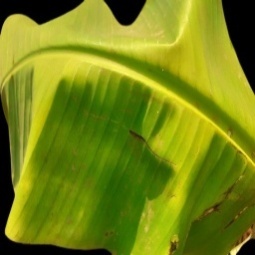
Label: Magnesium